Saint-Étienne Mine Museum

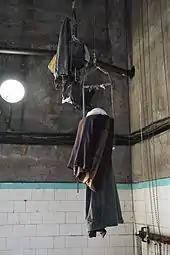
The Grand Lavabo, construit en 1948. The miners' gears were hung back up for the filming of Le Brasier.

The Couriot pit site covers an area of 1 if the slag heaps are included). It is the best preserved remnant and the most comprehensive showing of the coal activity of the area.